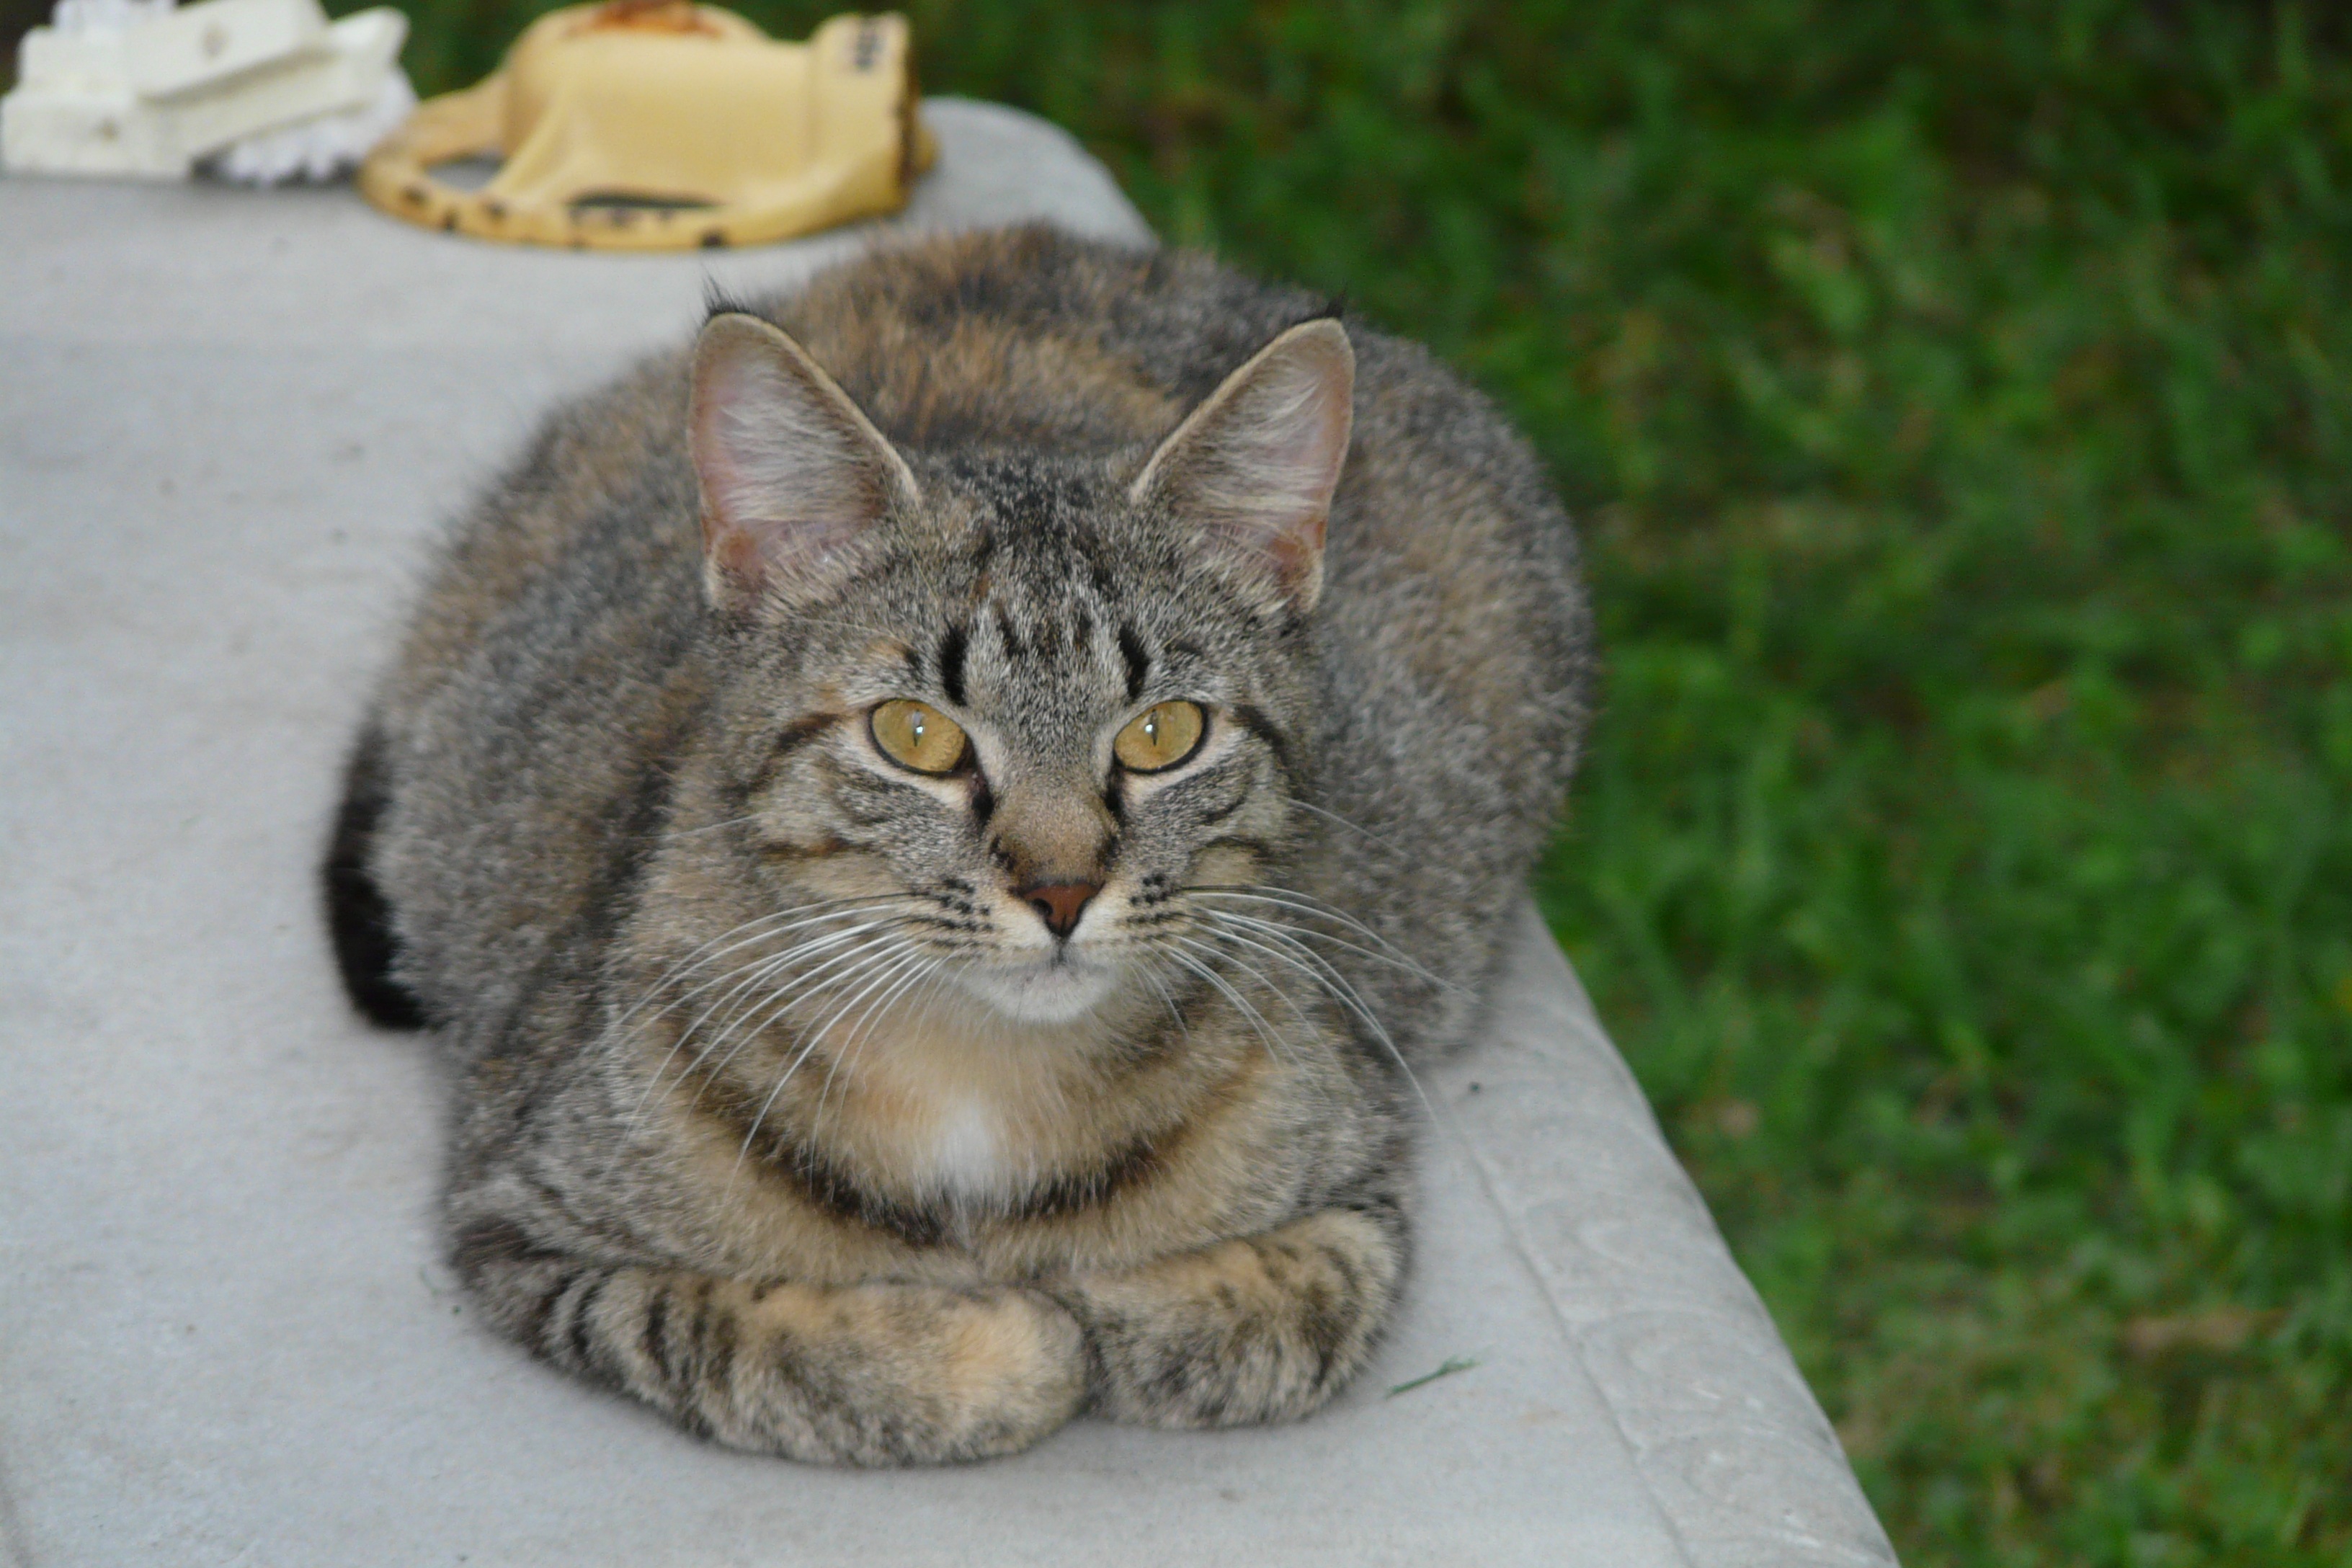
cute, looking, pet, portrait, kitten, cat, feline, tabby, mammal, fauna, whiskers, kitty, vertebrate, domestic, adorable, tabby cat, european shorthair, wild cat, small to medium sized cats, cat like mammal, domestic short haired cat, pixie bob